Static Dress

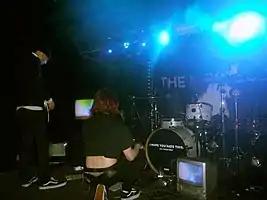
Static Dress in 2022

The band was formed in 2018 by drummer Sam Kay, bassist Connor Reilly and guitarist Tom Black as well as vocalist Olli Appleyard, who had been working as a photographer and videographer for a number of bands. Appleyard, Reilly and Black had previously been involved with the band Galleries. At the time, Reilly had recently moved from Manchester to Leeds, which led the group to begin writing music in various different styles, trying to find their sound. The earliest sound the band began creating was hardcore punk, however no music from this period was released.